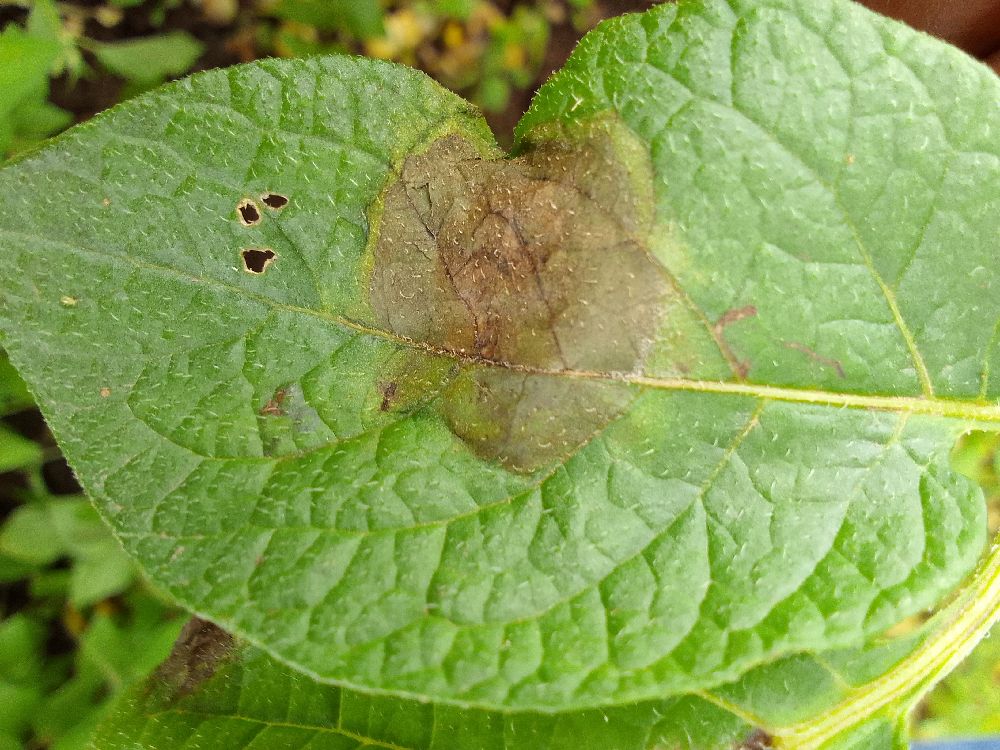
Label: Late blight